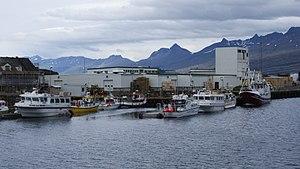
Djúpivogur est une localité islandaise de la municipalité de Djúpavogshreppur située sur une péninsule à l'est de l'île, dans la région de l'Austurland. En 2011, le village comptait 352 habitants.